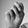
ASL letter: N